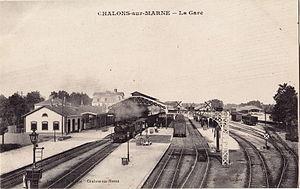
carte postale ancienne, avec une mention d'éditeur illisible
La gare de Châlons-en-Champagne est une gare ferroviaire française de la ligne de Noisy-le-Sec à Strasbourg-Ville, située sur le territoire de la commune de Châlons-en-Champagne, dans le département de la Marne, en région Grand Est.